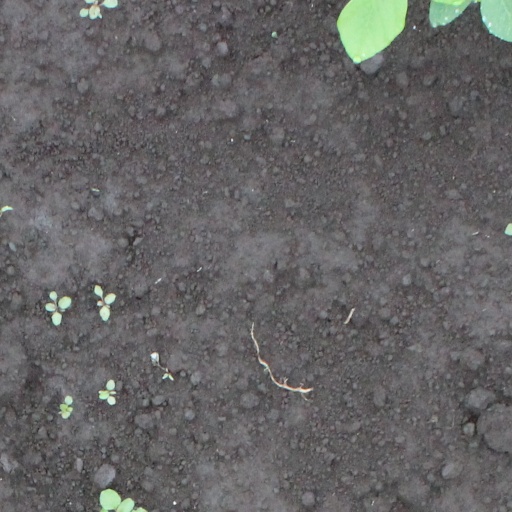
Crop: soybean